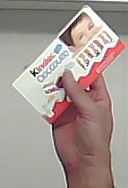
Product: kinder_chocolate